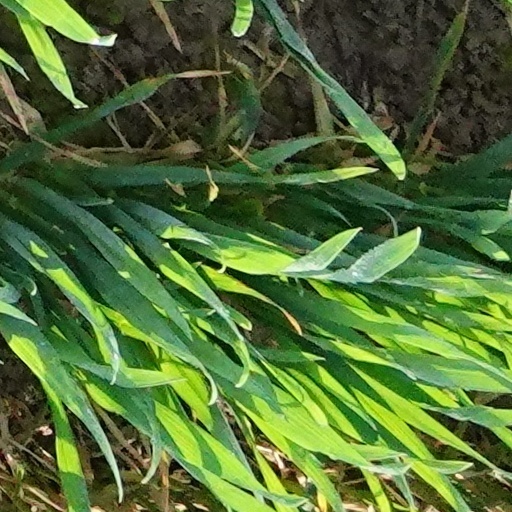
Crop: wheat